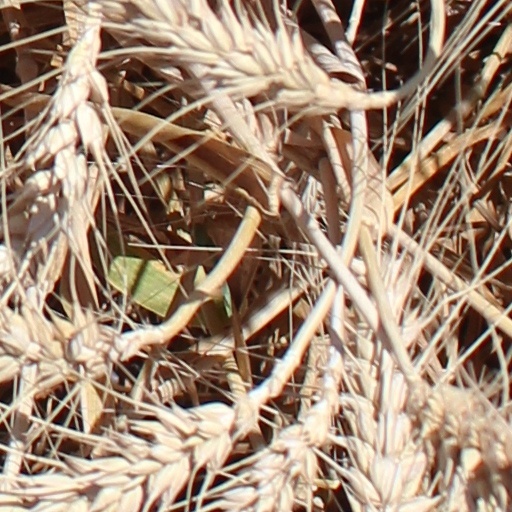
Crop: wheat